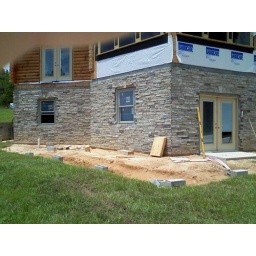
doors and windows going in